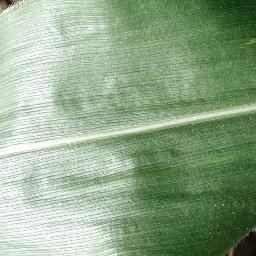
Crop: corn
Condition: (maize)_healthy